Rumble (2016 film)

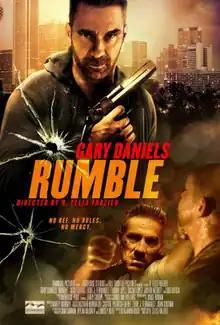
Official poster

Rumble is a Mexican action film directed by R. Ellis Frazier, written by Benjamin Budd, and starring Gary Daniels, Sissi Fleitas, Eddie J. Fernandez, and Justin Nesbitt. The film marks the third collaboration between Daniels and Frazier; the second being "Misfire" in 2014 and the first being Across the Line: The Exodus of Charlie Wright in 2010.